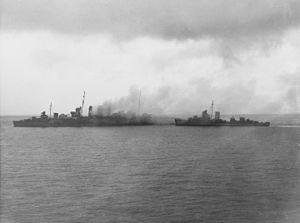
La bataille de l'île de Savo qui eut lieu les 8 et 9 août 1942 fut le premier engagement naval entre la marine impériale japonaise et la marine américaine durant la bataille de Guadalcanal dans le théâtre Pacifique de la Seconde Guerre mondiale.